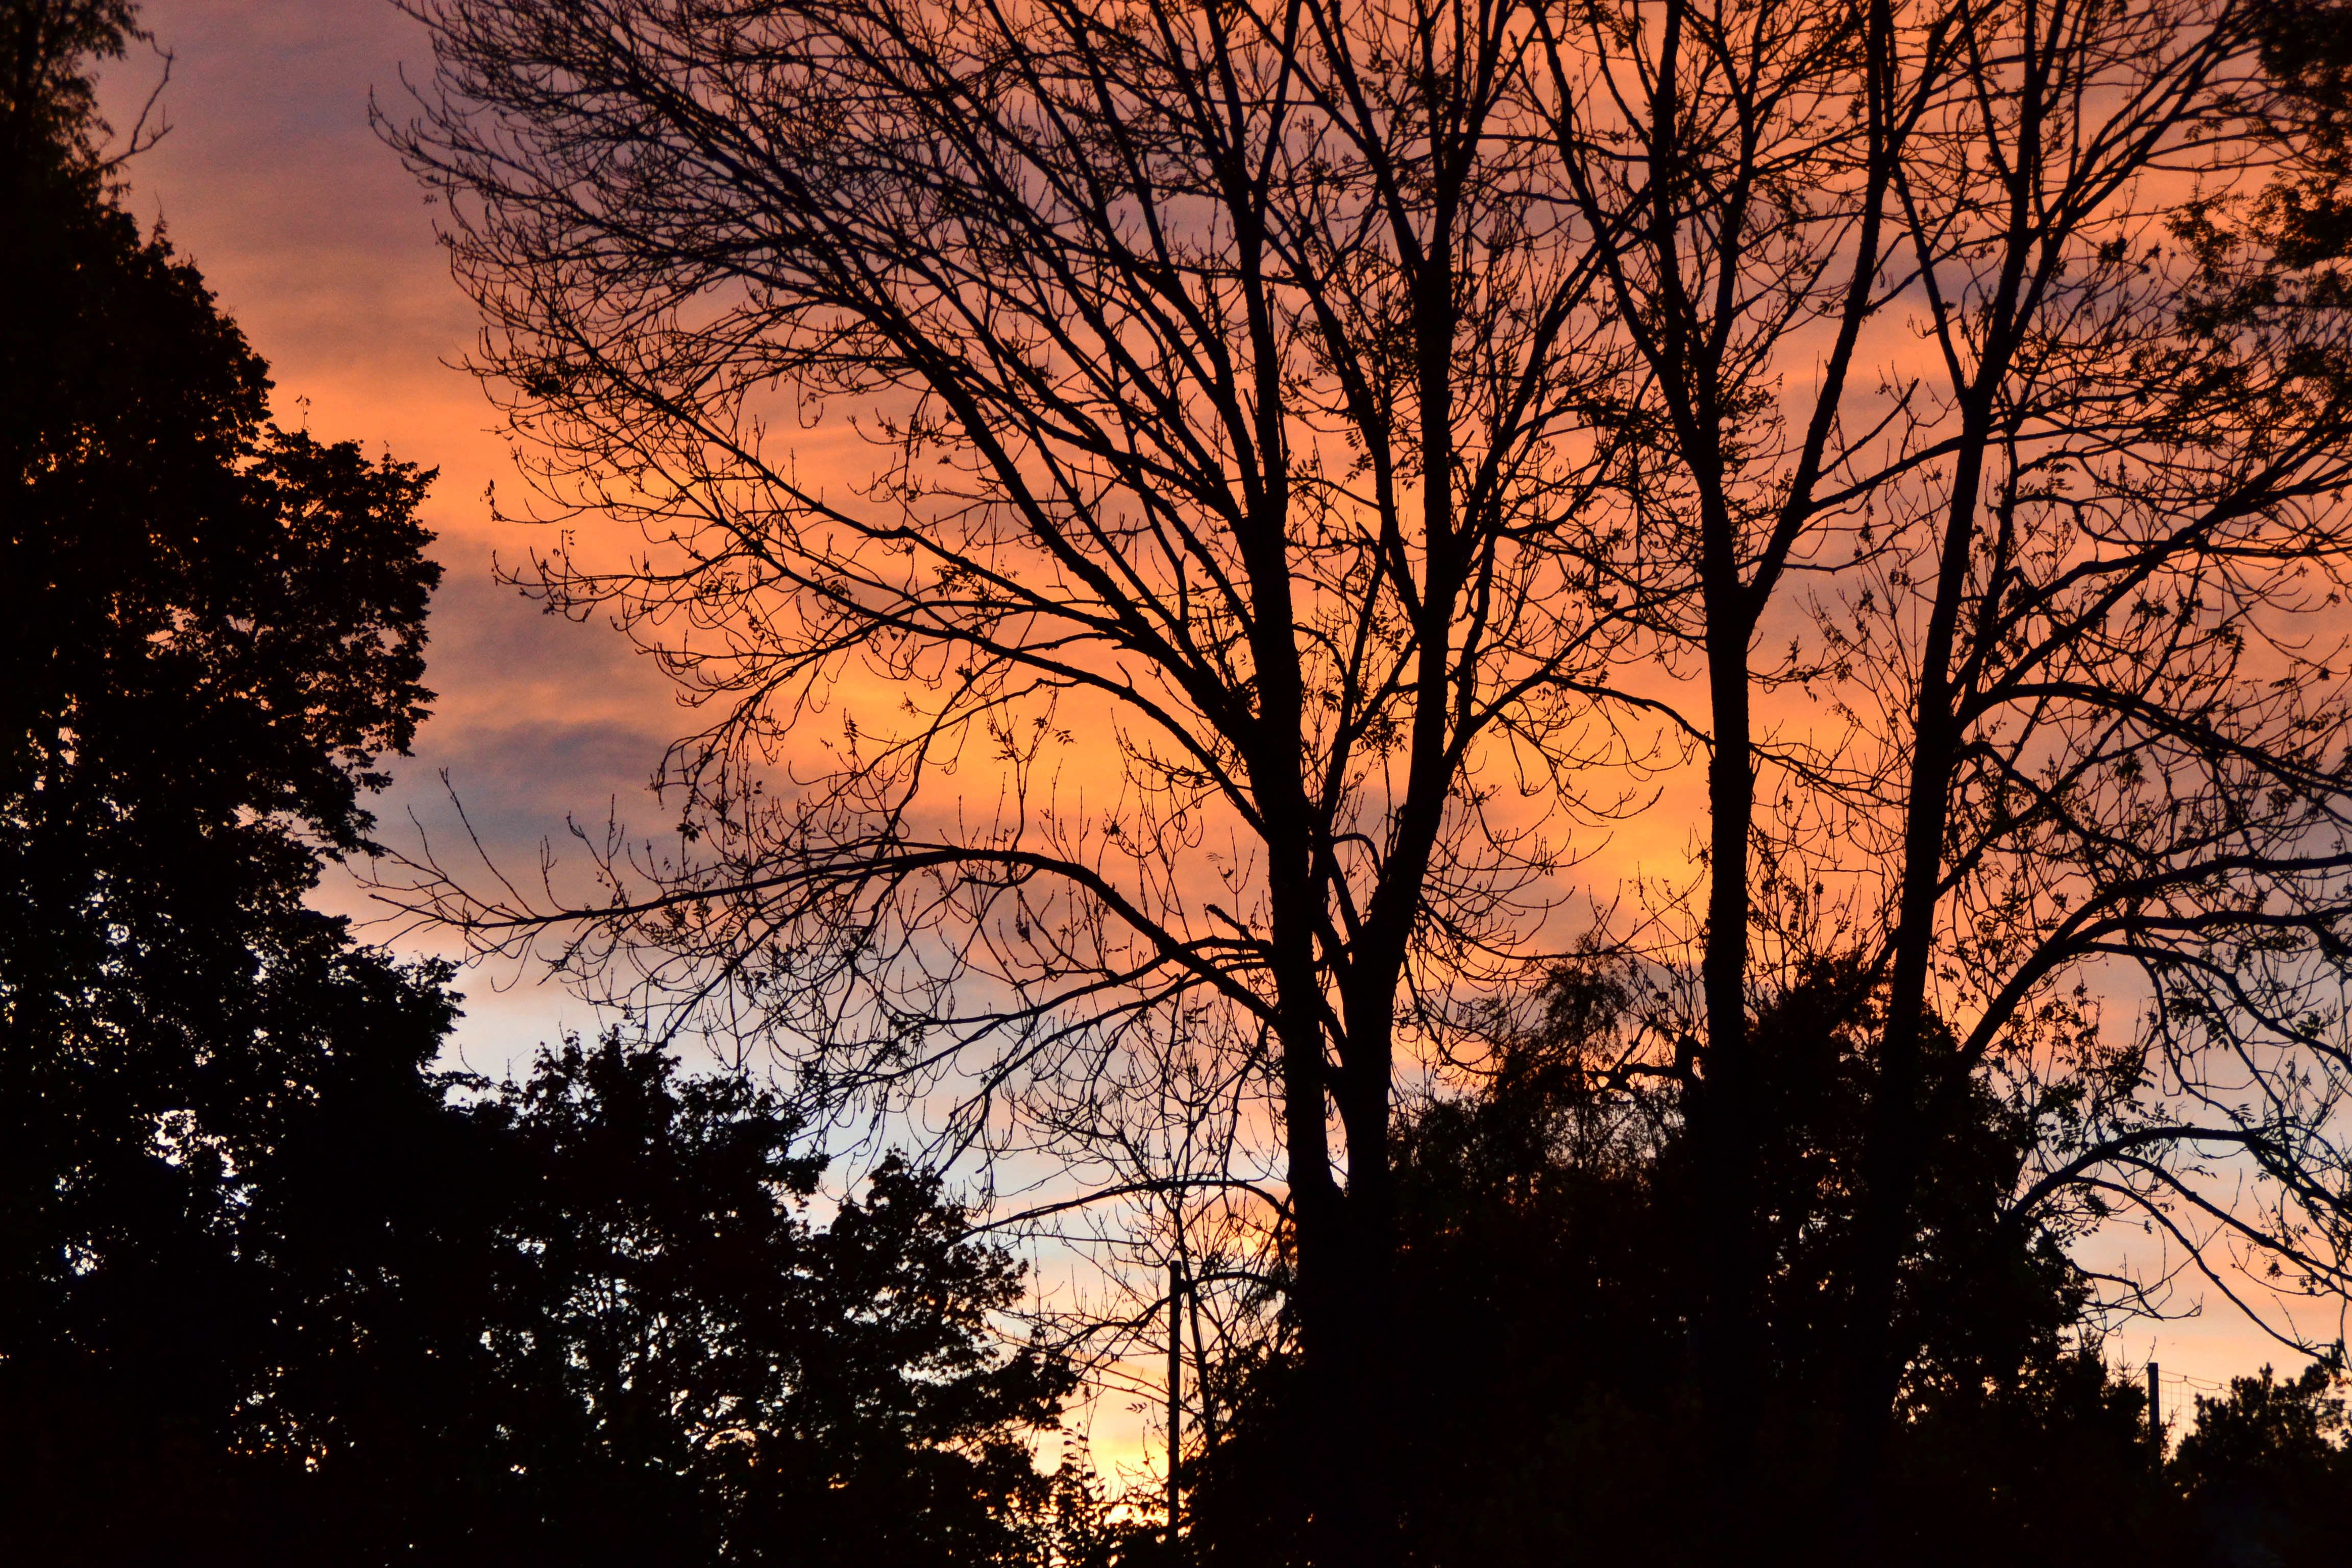
tree, nature, branch, cloud, plant, sky, sun, sunrise, sunset, sunlight, morning, leaf, dawn, dusk, evening, autumn, styria, ennstal, afterglow, evening sky, atmospheric phenomenon, woody plant